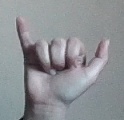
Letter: ya